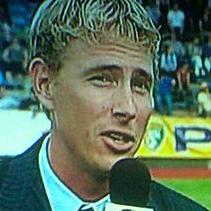
Age: 35